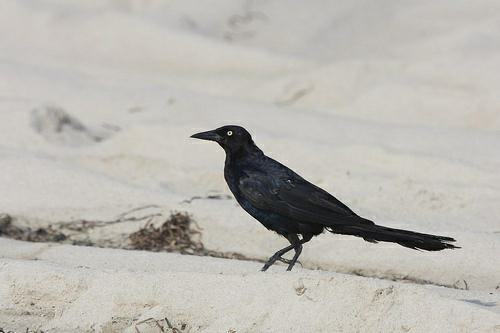
A photo of a boat tailed grackle